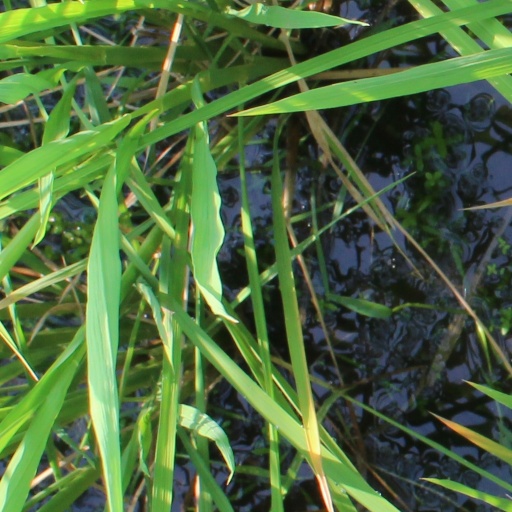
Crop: rice